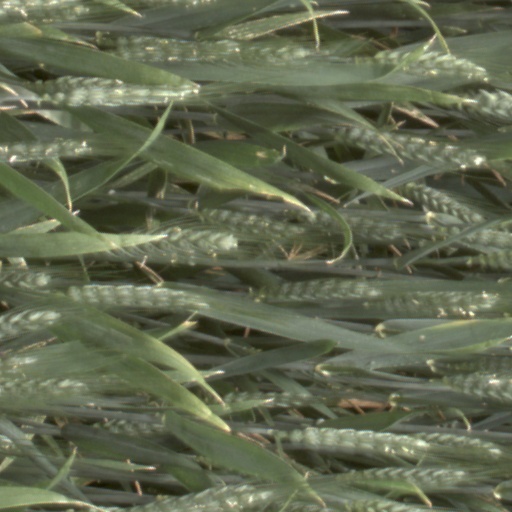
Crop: wheat